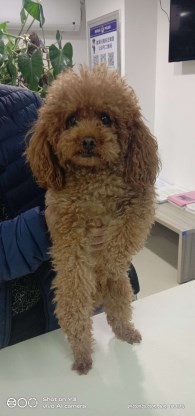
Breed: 7449-n000128-teddy